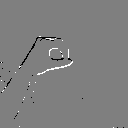
ASL letter: o